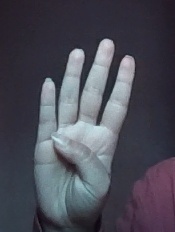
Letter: kaaf